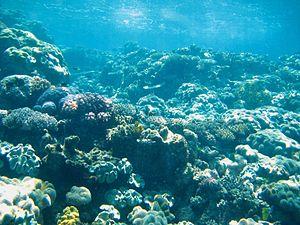
Une écorégion ou région écologique est une zone géographique assez large se distinguant par le caractère unique de sa géomorphologie, de sa géologie, de son climat, de ses sols, de ses ressources en eau, de sa faune et de sa flore. Plusieurs organismes internationaux ont établi des listes d'écorégions, le World Wildlife Fund, la Commission de coopération environnementale d'Amérique du Nord, la DMEEReuropéenne, la National Oceanic and Atmospheric Administration américaine. Les zones désignées par chacun de ces organismes ne doivent pas être confondues car ils n'utilisent pas le même critère de désignation.